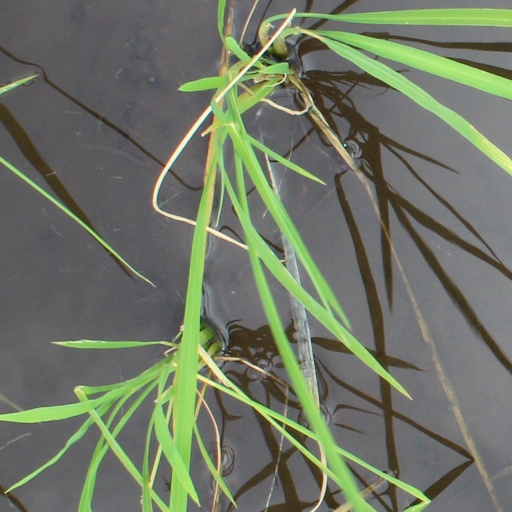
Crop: rice